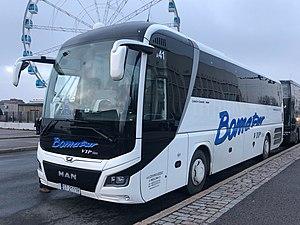
Le MAN Lion's Coach est un modèle d'autocar de tourisme développé par MAN, filiale de MAN SE. Ce modèle fait partie de la gamme Lion's, le modèle interurbain se nomme Lion's Regio.